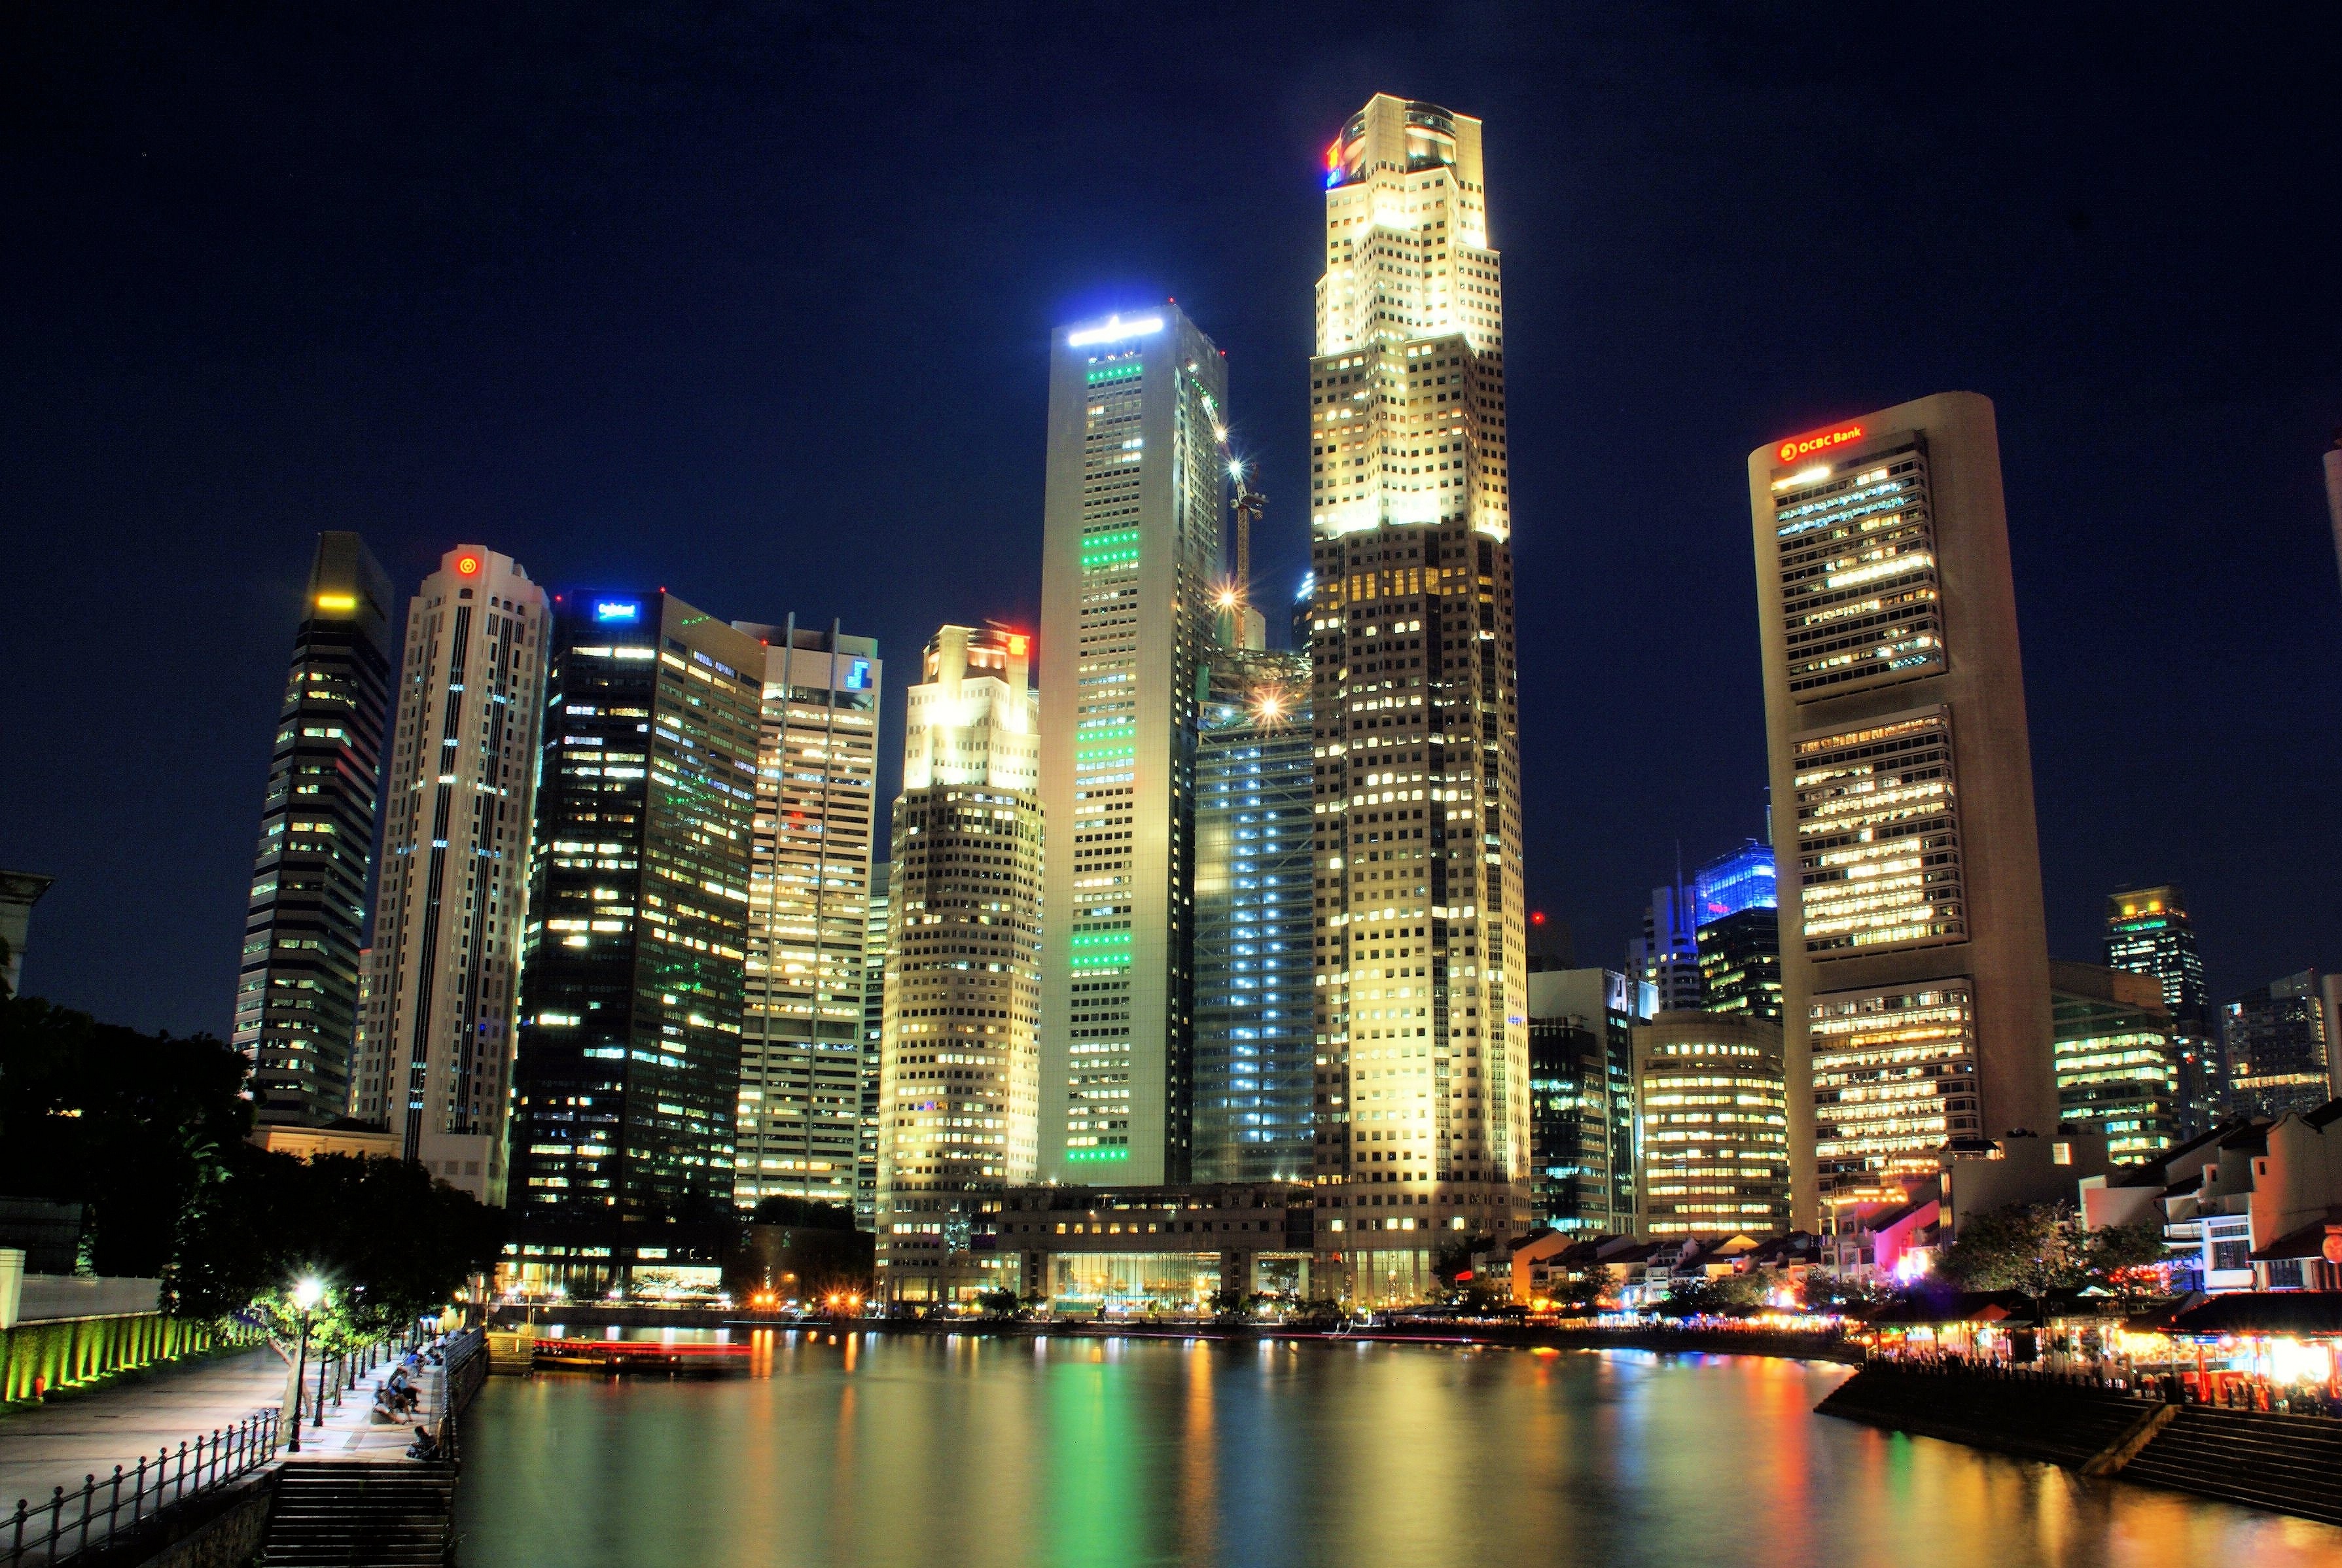
architecture, skyline, night, city, skyscraper, cityscape, downtown, dusk, evening, reflection, tower, landmark, tower block, singapore, metropolis, urban area, geographical feature, human settlement, metropolitan area